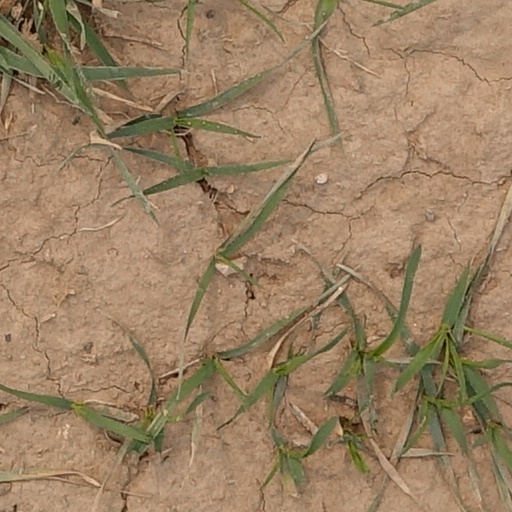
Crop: wheat